Ae-Ri Noort

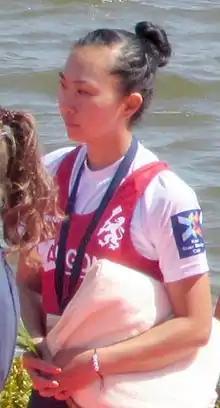
Noort at the 2016 European Championships

Ae-Ri Noort (born 10 January 1983) is a Dutch rowing coxswain who competes in eights. She won silver medals at the 2015 and 2016 European Championships, placing fourth in 2014, and participated in the 2016 Rio Olympics. Noort has a degree in biomedical science from Vrije Universiteit Amsterdam.